Rafig Hashimov

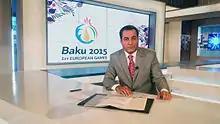
Rafig Hashimov in 2015

In 1987, has started to work at Azerbaijan State Tele-radio Broadcast Company as technician. Afterwards, he worked as videographer, erector. Since 1990, works as an announcer. In 1997, has graduated “Journalism” faculty of Baku State University. During these years, he was an announcer of “News”, different state events, “XX century” author program, “Morning” program. He trained the announcers from “Space”, “Leader” and “Khazar” channels with their speeches, taught speech culture at “Khazar” university for 4 years. His stories and essays, translations into Azerbaijani from the world classics literature, as well as from Nobel Prize laureate Hermann Hesse, Czeslaw Milosz, Jorge Luis Borxes, were published in the magazines and newspapers in our country. Over 20 featured-documentary films had been shot based on his scenarios. . According to the request by the Ministry of Culture and Tourism, he had produced feature-documentary film named “Unfinished dairy” dedicated to the Martyr Fuad Asadov in 2011 and documentary film named “Sattar’s Azerbaijan” dedicated to prominent Azerbaijani artist Sattar Bahlulzadeh in 2014. He prepared films and programs dedicated to the prominent figures of science, culture and art as the author and announcer of the cultural author program series “XX century”. Since 2008, he is a member of the Writer's Union of Azerbaijan. On November 4, 1998, he was awarded to the title of the "Honored Artist of Azerbaijan" according to the decree by Nationwide Leader Heydar Aliyev.